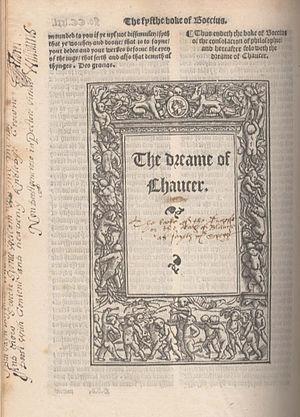
Blanche de Lancastre, née le 25 mars 1345 et morte le 12 septembre 1368, est la seconde fille et, en définitive, l'unique héritière d'Henri de Grosmont, 1ᵉʳ duc de Lancastre, et de son épouse Isabelle de Beaumont. Elle joue historiquement un rôle important en tant que première épouse de Jean de Gand, fils du roi Édouard III d'Angleterre. Leur mariage est à l'origine de la puissante maison de Lancastre, qui acquiert richesse, influence et titres pendant la fin du XIVᵉ siècle et la première moitié du XVᵉ siècle. Le seul fils issu de l'union de Blanche et de Jean est le roi Henri IV, qui devient le premier membre de la maison de Lancastre à ceindre la couronne d'Angleterre.